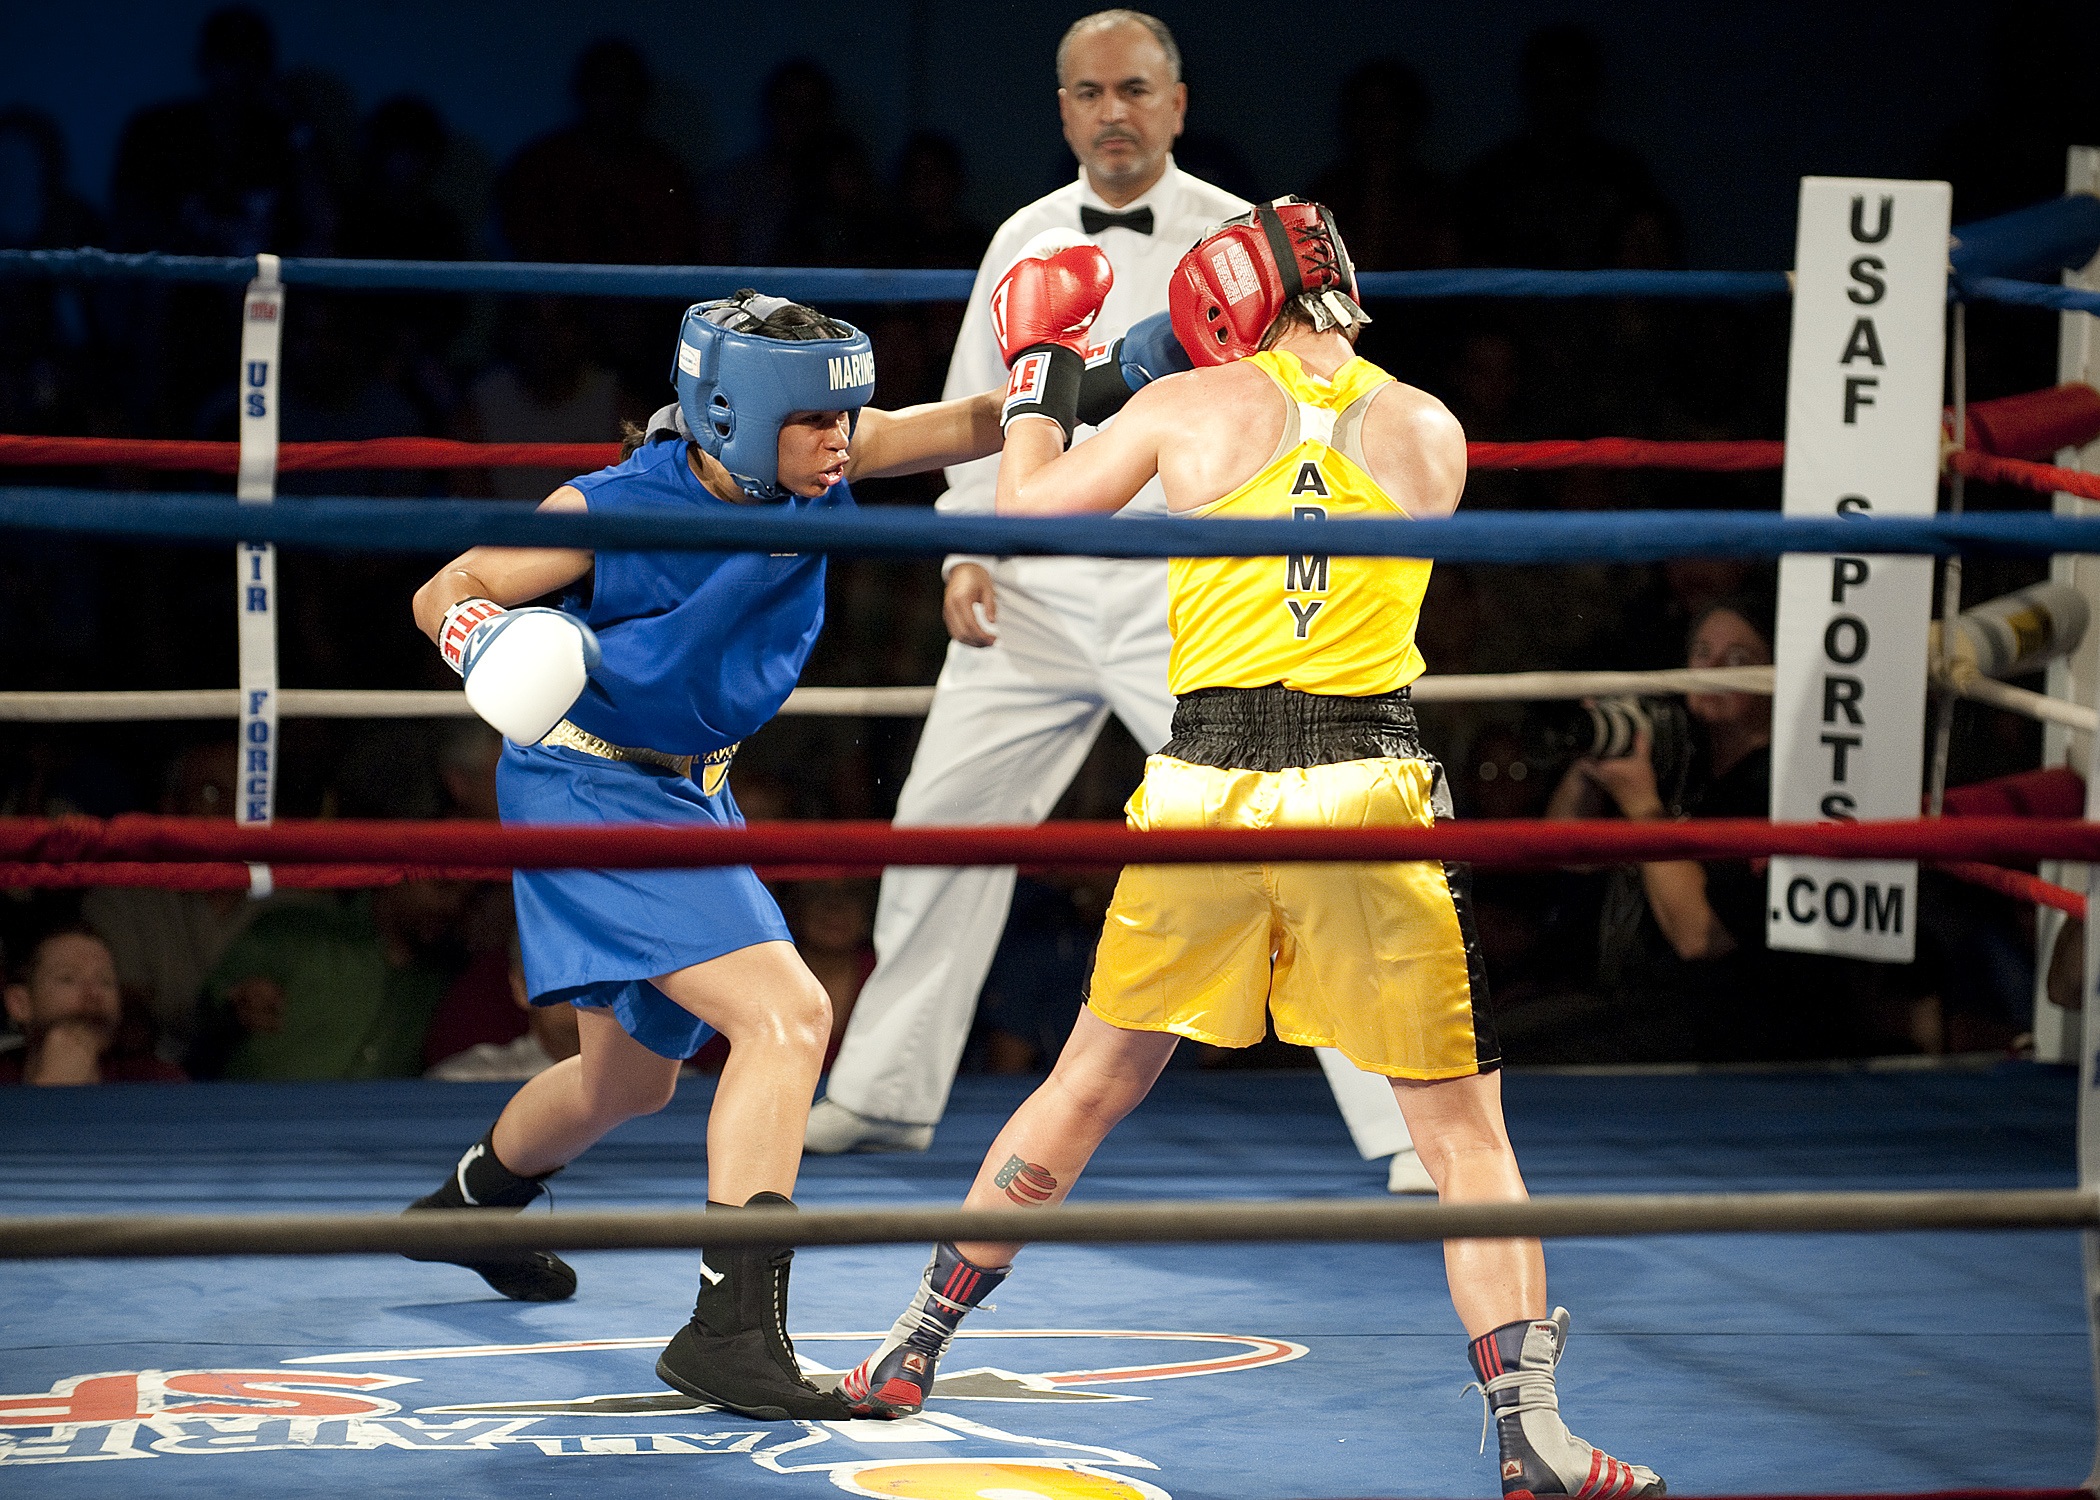
glove, sport, ring, fitness, fight, boxing, women, sports, females, referee, punch, boxers, kickboxing, muay thai, fighters, punching, combat sport, individual sports, contact sport, striking combat sports, shoot boxing, sanshou, professional boxing